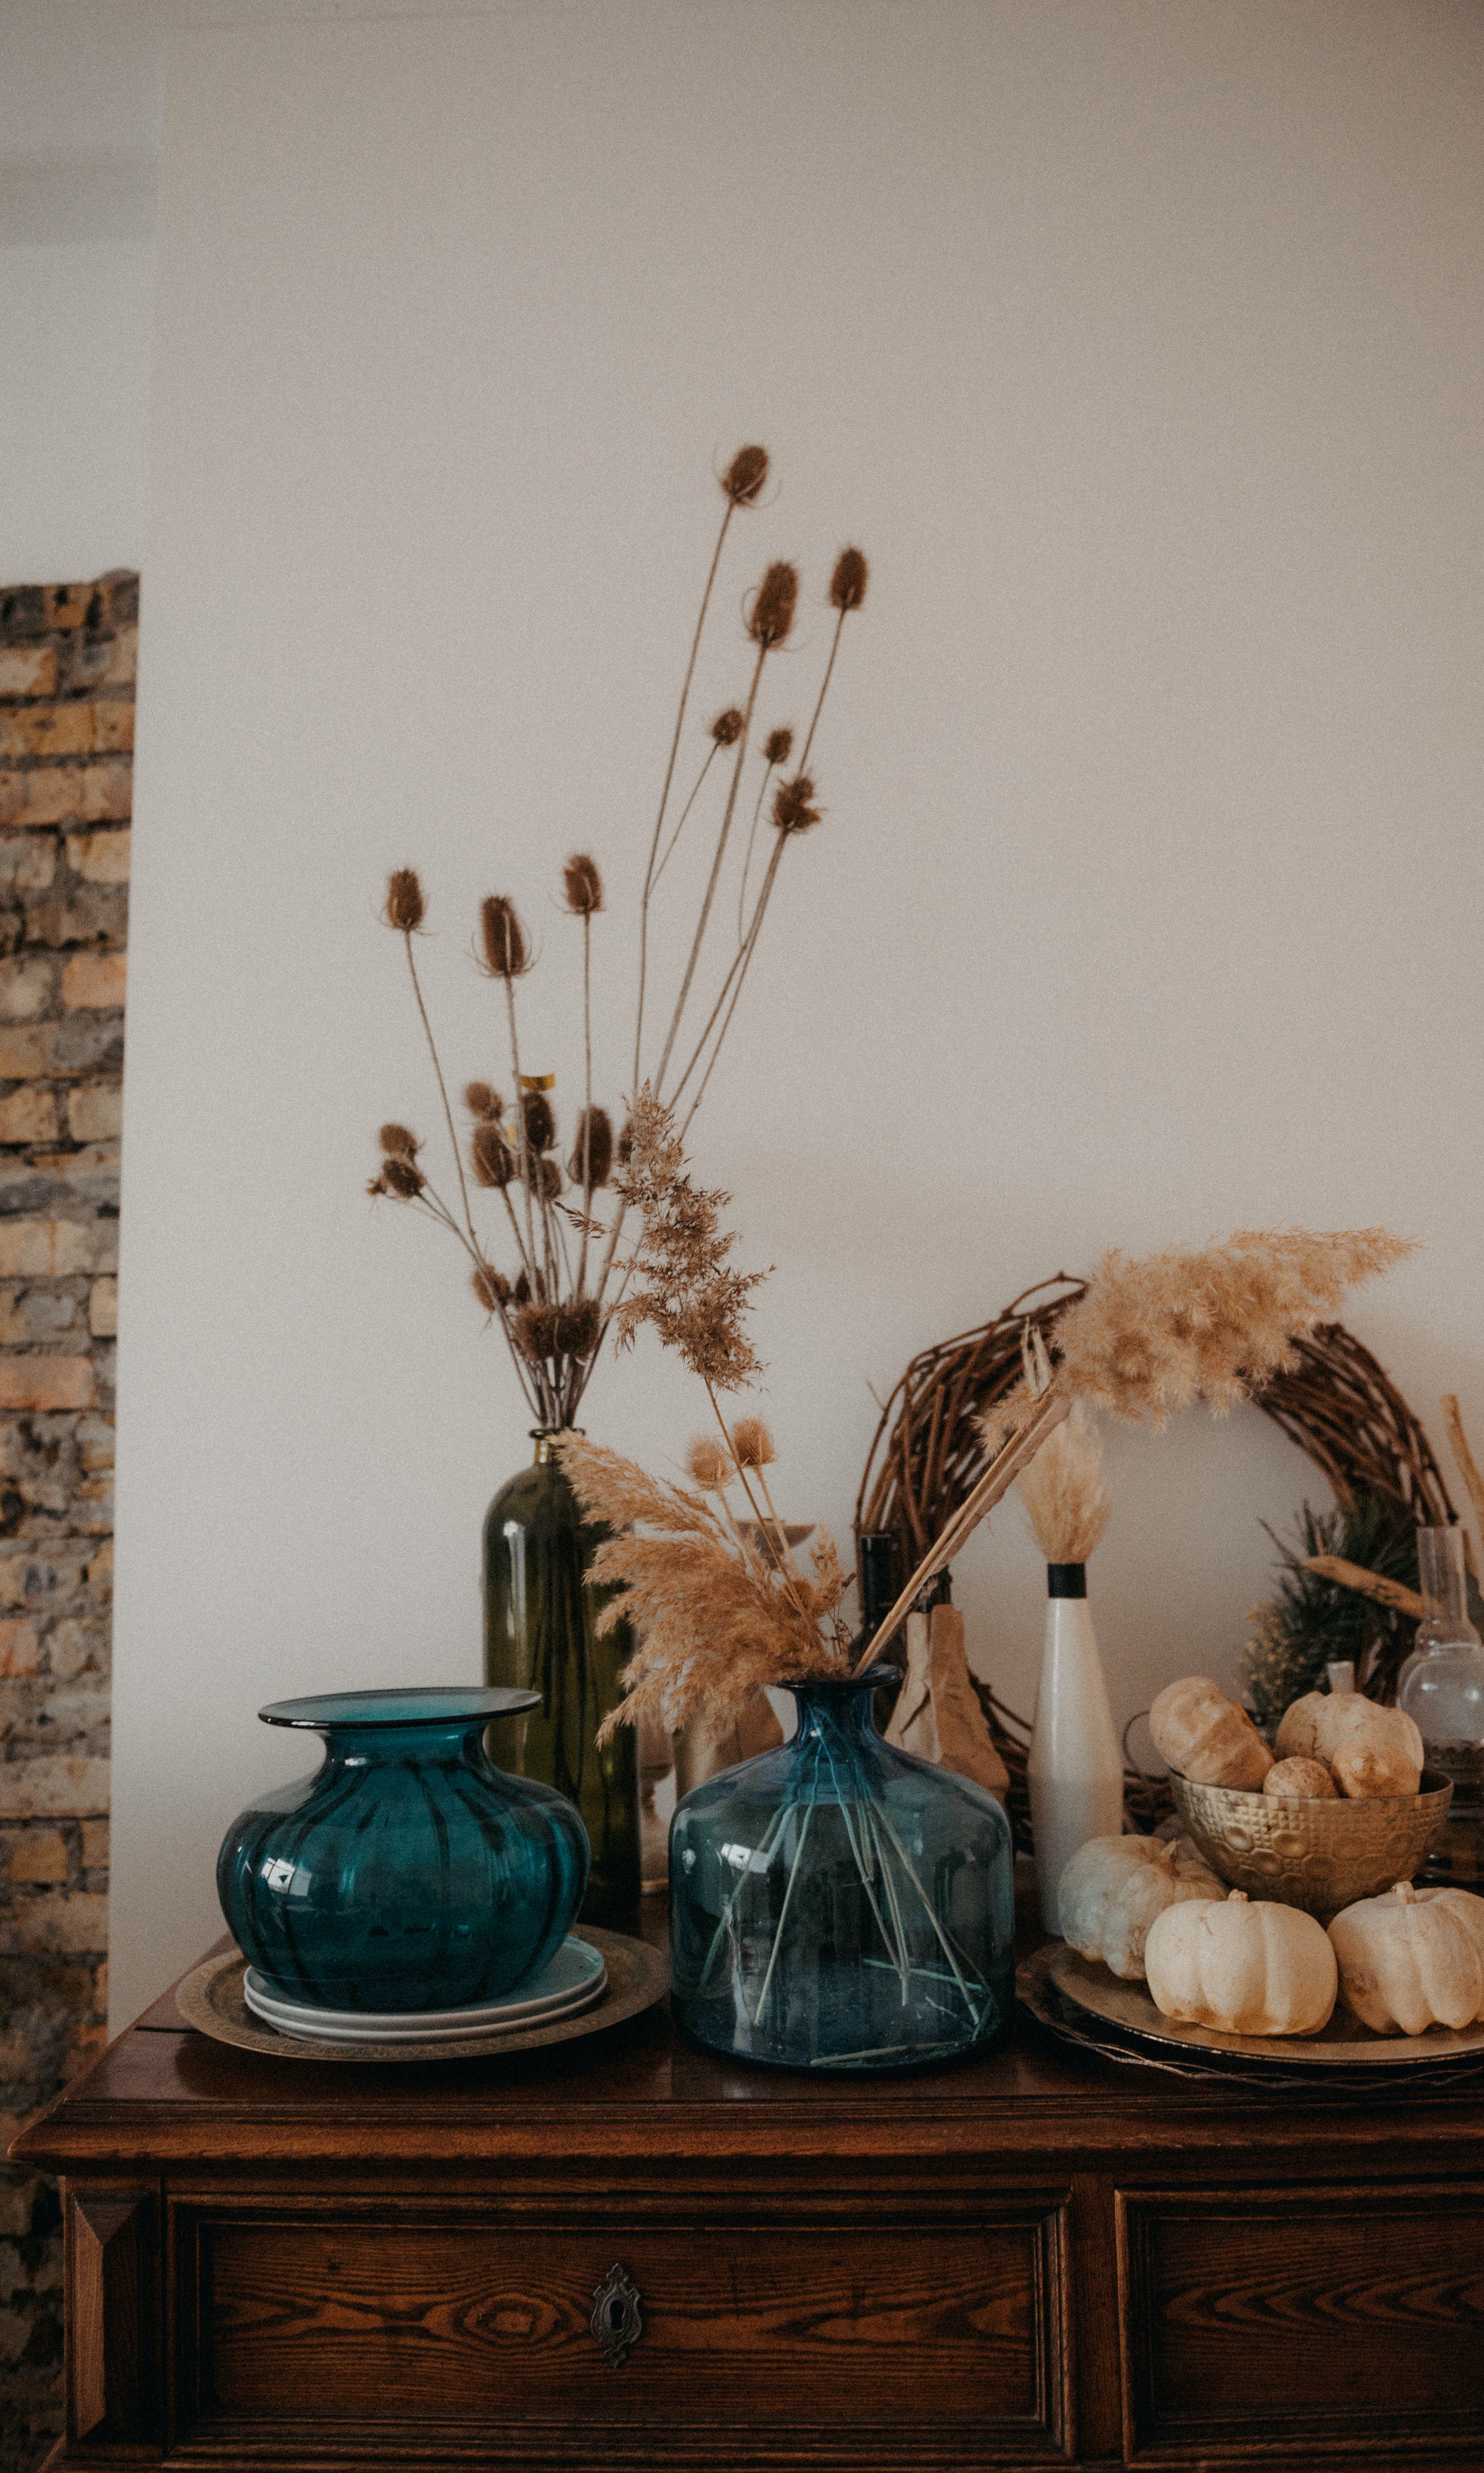
natural, tableware, blue, natural material, dishware, wood, vase, serveware, interior design, twig, wall, pottery, porcelain, artifact, ceramic, glass, shelving, earthenware, flowerpot, room, Hutch, electric blue, drinkware, still life photography, floral design, still life, peach, plate, drawer, hardwood, shelf, ceiling, ornament, home accessories, light fixture, fashion accessory, dinnerware set, flower arranging, brick